History of Portuguese wine

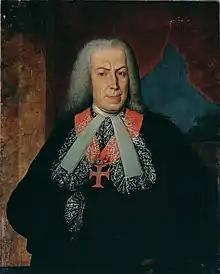
In 1756, the Marquis of Pombal "(pictured)" established the declaration that delineated the Douro wine region, making it one of the world's oldest established appellation.

Of all the wines most closely associated with Portugal, and most reflective of the immense influence that the British have had on the Portuguese wine industry, it is Port. So close is the relationship that wine writer Karen MacNeil notes "If Portugal is the mother of Port, Britain is certainly its father". While there are many theories as to the origin of the fortified wine known as Port, one of the most prevalent is that of the 1678 visit by English wine merchants to a monastery in the Portuguese town of Lamego located along the Douro river. In search of new wines to ship back to England, the merchants came across an abbot in Lamego who was producing a style of wine that the merchants had never encountered before. While fortification of wine had been known for centuries, the fortifying grape spirit was usually added "after" fermentation, when the wine was already fermented dry. The abbot of Lamego was fortifying his wine "during" fermentation, which had the effect of killing off the active yeast cells and leaving the wine with high levels of residual sugar. This method produced a very strong, alcoholic wine with noticeable levels of sweetness that was very successful in the English wine market.